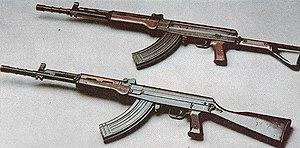
Le Norinco Type 81 est le nom utilisé par la firme Norinco pour exporter la famille des fusils d'assaut et mitrailleuses légères modèles 1981 en service dans les Forces armées chinoises où elle remplacèrent les fusils Type 56 et F-M Type 56.